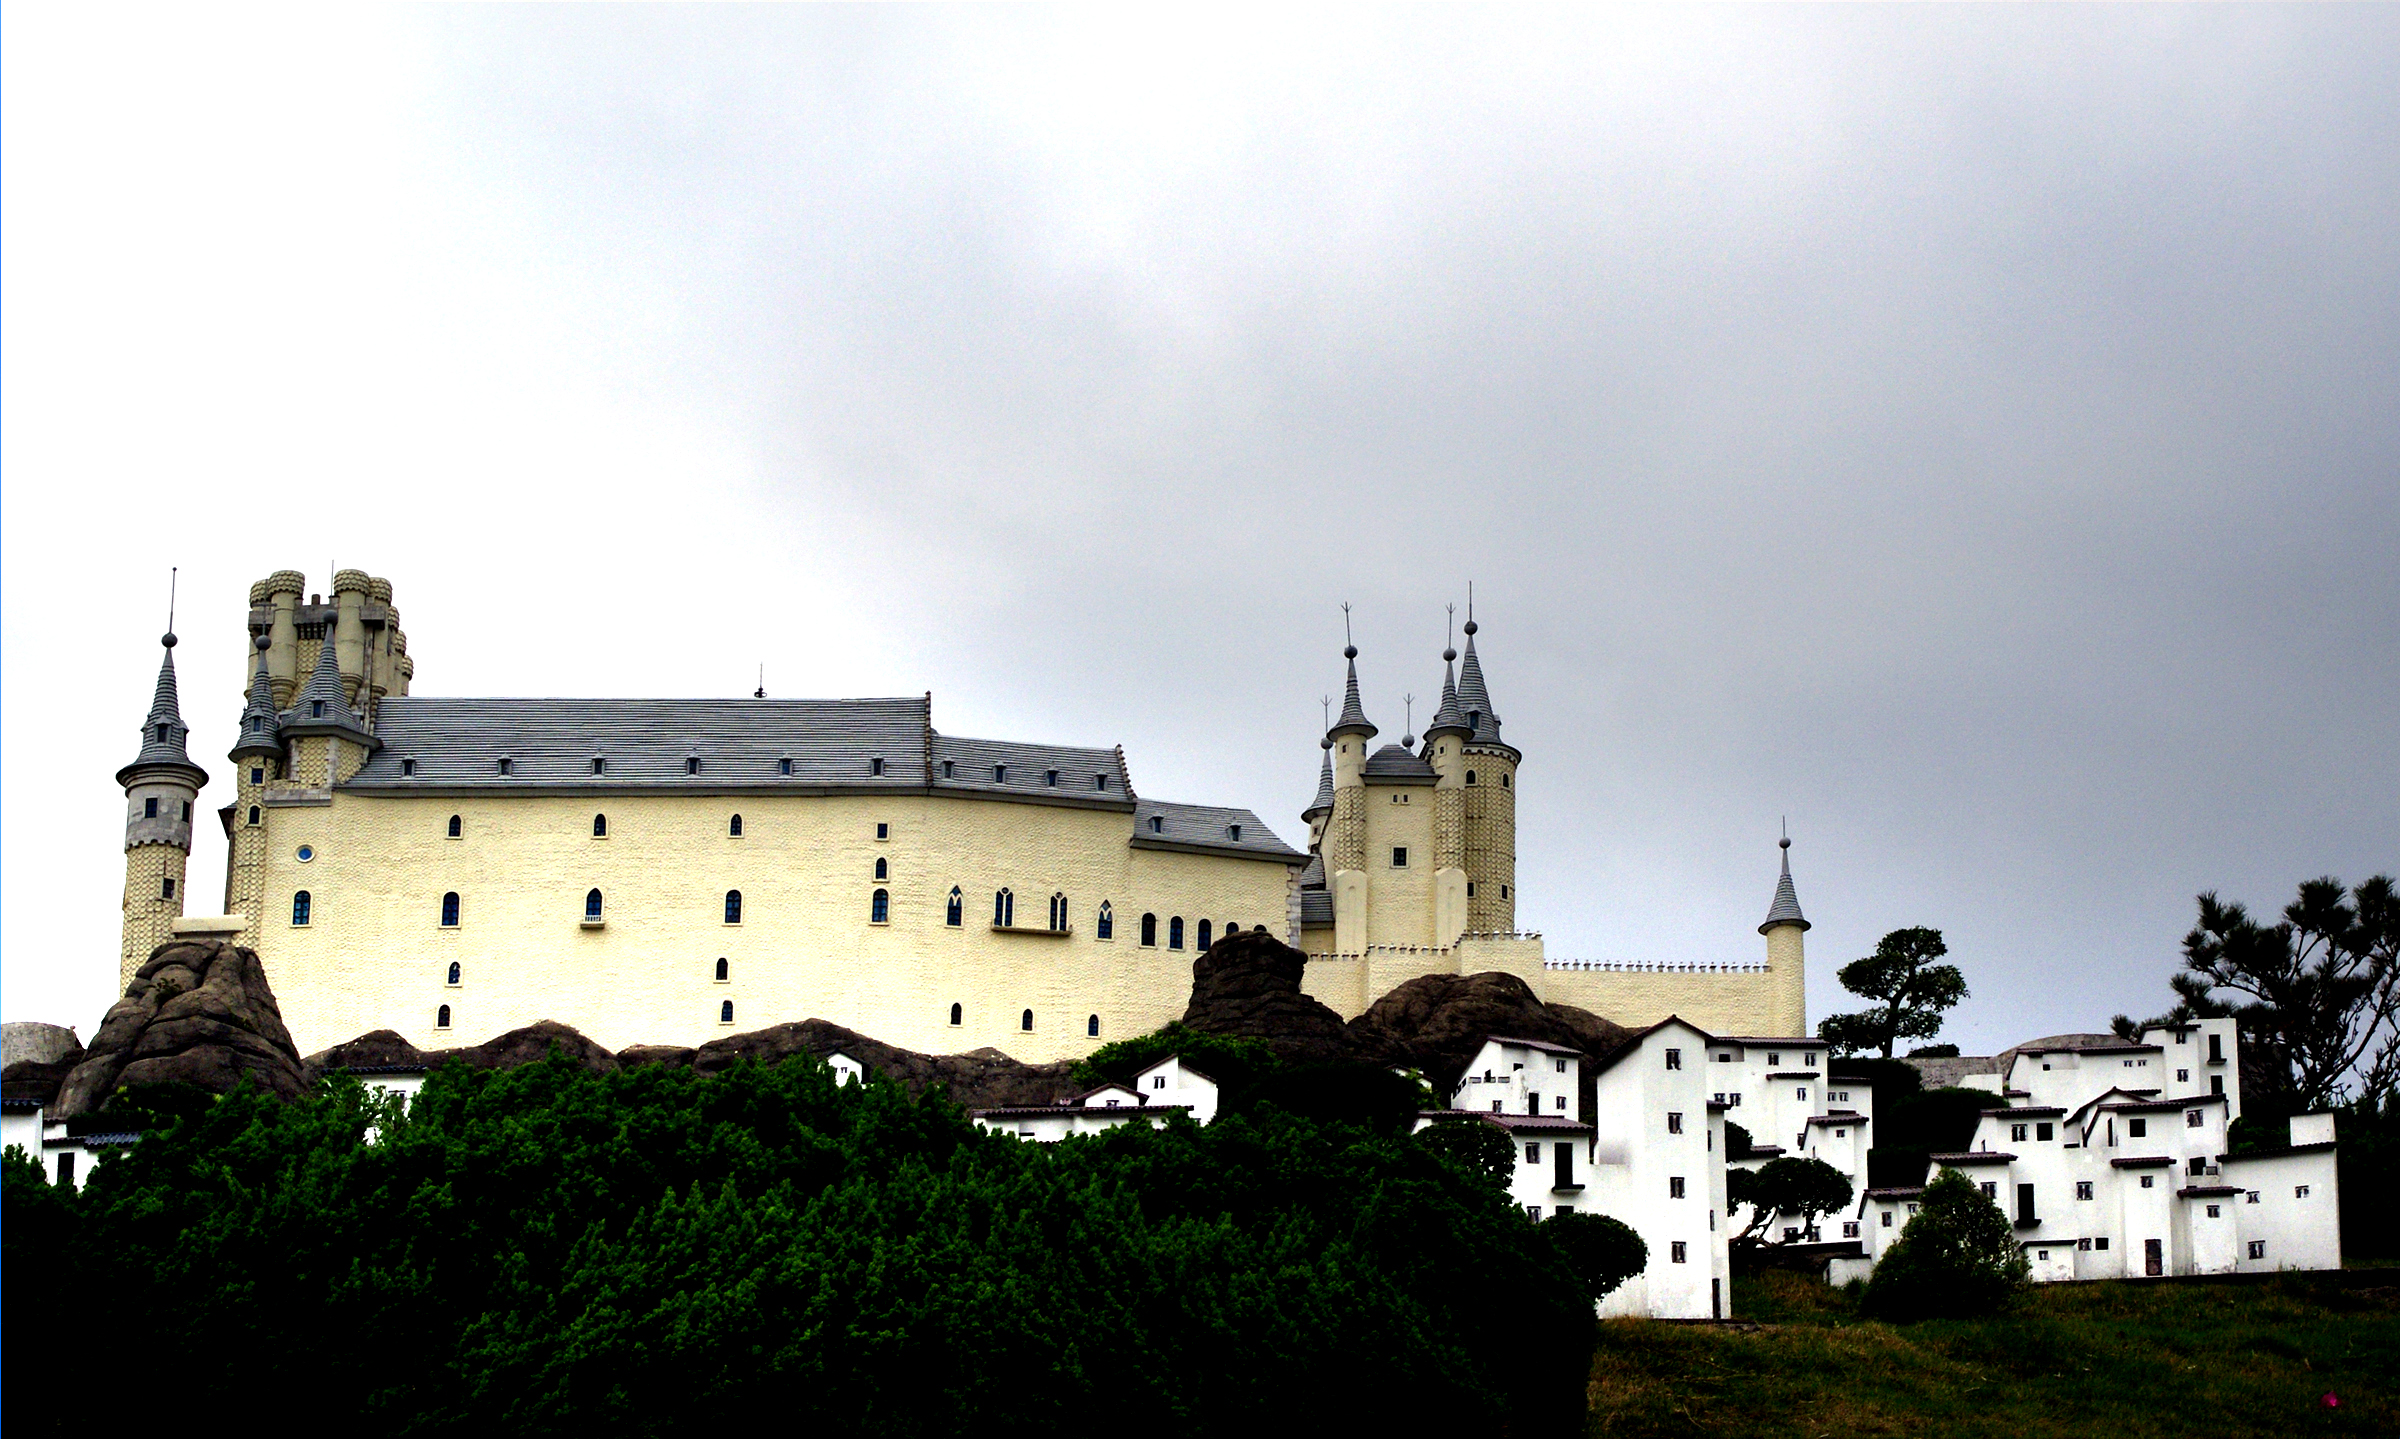
building, chateau, castle, publicdomain, themeparks, sonydslra300, alcazarcastle, chinasightseeing, shenzhenchina